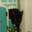
Label: cat